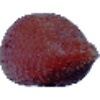
Label: salak